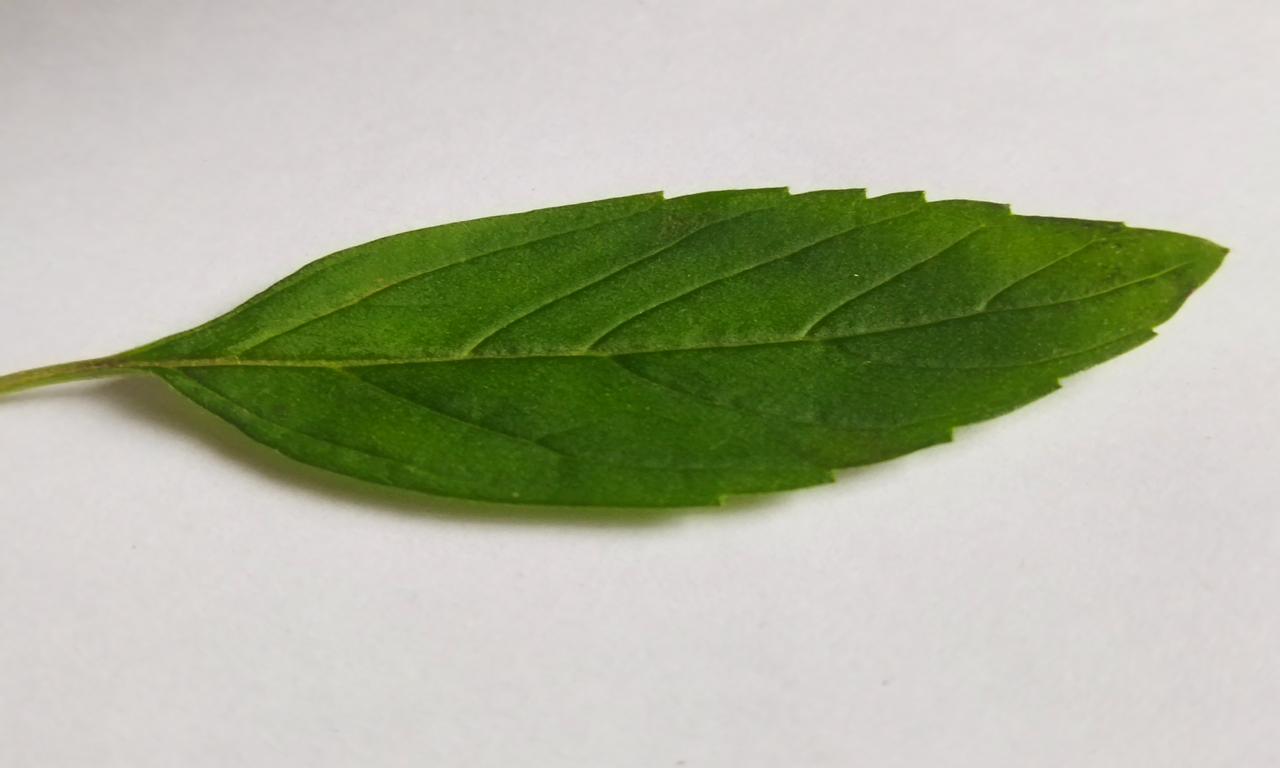
Label: Fresh